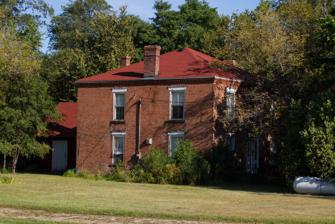
Building: David Hanaford Farmstead
Country: United States of America
Year built: 1870
United States historic place David Hanaford Farmstead U.S. National Register of Historic Places U.S. Historic district The David Hanaford Farmhouse from the southeast Show map of Minnesota Show map of the United States Location 8307 Cahill Avenue Northeast, Monticello Township, Minnesota Coordinates 45°16′16″N 93°50′50″W / 45.27111°N 93.84722°W / 45.27111; -93.84722 Area 8.9 acres (3.6 ha) Built 1870–c. 1900 Architect David Hanaford Architectural style Federal /No style MPS Wright County MRA NRHP reference No. 79001273 Designated HD December 11, 1979 The David Hanaford Farmstead is a historic farm in Monticello Township, Minnesota , United States.  It was first settled in 1855 and features a farmhouse built in 1870 and a barn from around the same time.  The farmstead was listed on the National Register of Historic Places in 1979 for its local significance in the themes of agriculture and exploration/settlement. It was nominated for being "an excellent example of an early Wright County farmstead developed by a pioneer family from New England." Description When it was nominated to the National Register in 1979, the farmstead consisted of seven standing buildings, a building ruin, and the sites of four former buildings or structures. As of 2016, several of the supporting buildings have been demolished. As originally listed as a historic district , the 8.9-acre (3.6 ha) property consisted of a farmhouse, barn, granary , brooding house, machine shed, outhouse , and corn crib , plus the ruins of a tool barn and the traces of a log cabin , water well , silo , and windmill . The 1870 farmhouse is a two-story, cubic building with a timber frame and red brick walls.  It was designed in the Federal architecture style.  It is topped with a hip roof and has a one-story frame wing at the rear which was built at the same time as the house.  The barn, also contemporaneous to the house, measures 50 by 30 feet (15.2 by 9.1 m) and rises two stories.  It has a mortise and tenon timber frame sheathed in vertical boards and covered in shiplap siding.  The sliding double doors are topped with a multi-pane transom window .  The barn has a gable roof and a wood-frame shed attached to the south end. The other five farm buildings, extant in 1979 but no longer in evidence, were built sometime between 1870 and the early 20th century.  All were wood-framed and most had clapboard siding.  The granary measured 16 by 18 feet (4.9 by 5.5 m) and rose one and a half stories.  The brooding house measured 10 by 10 feet (3.0 m × 3.0 m), the machine shed 30 by 15 feet (9.1 m × 4.6 m), the outhouse 4 by 4 feet (1.2 m × 1.2 m), and the corn crib 10 by 15 feet (3.0 m × 4.6 m).  Also visible in 1979 were the depressions left by the Hanafords' original log cabin and well, plus the foundations of a silo and windmill near the barn. The Hanaford Farmstead in 2016, missing buildings that once stood between the barn and the farmhouse History David Hanaford and his family homesteaded this site in 1855, three years after Monticello Township was first settled.  For the first 15 years they lived in a log cabin, but in 1870 Hanaford constructed a brick house based on those he was familiar with from his native New Hampshire . See also National Register of Historic Places listings in Wright County, Minnesota References